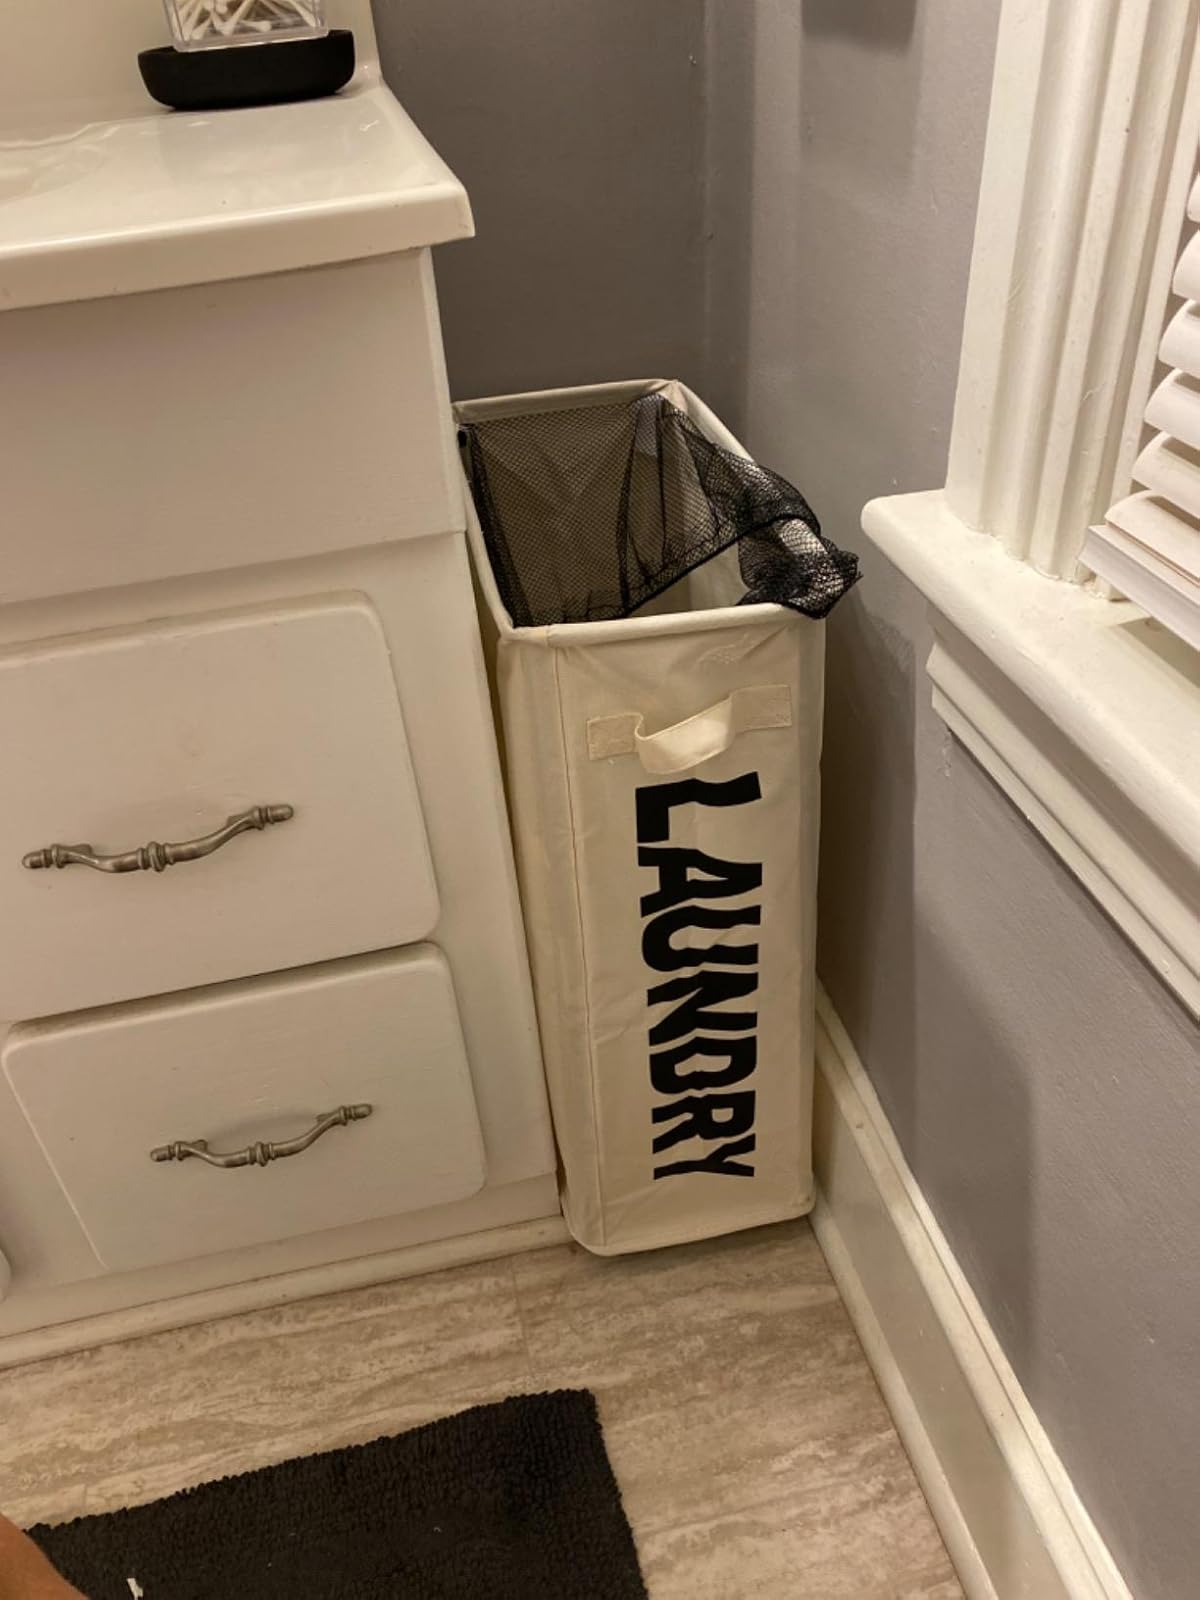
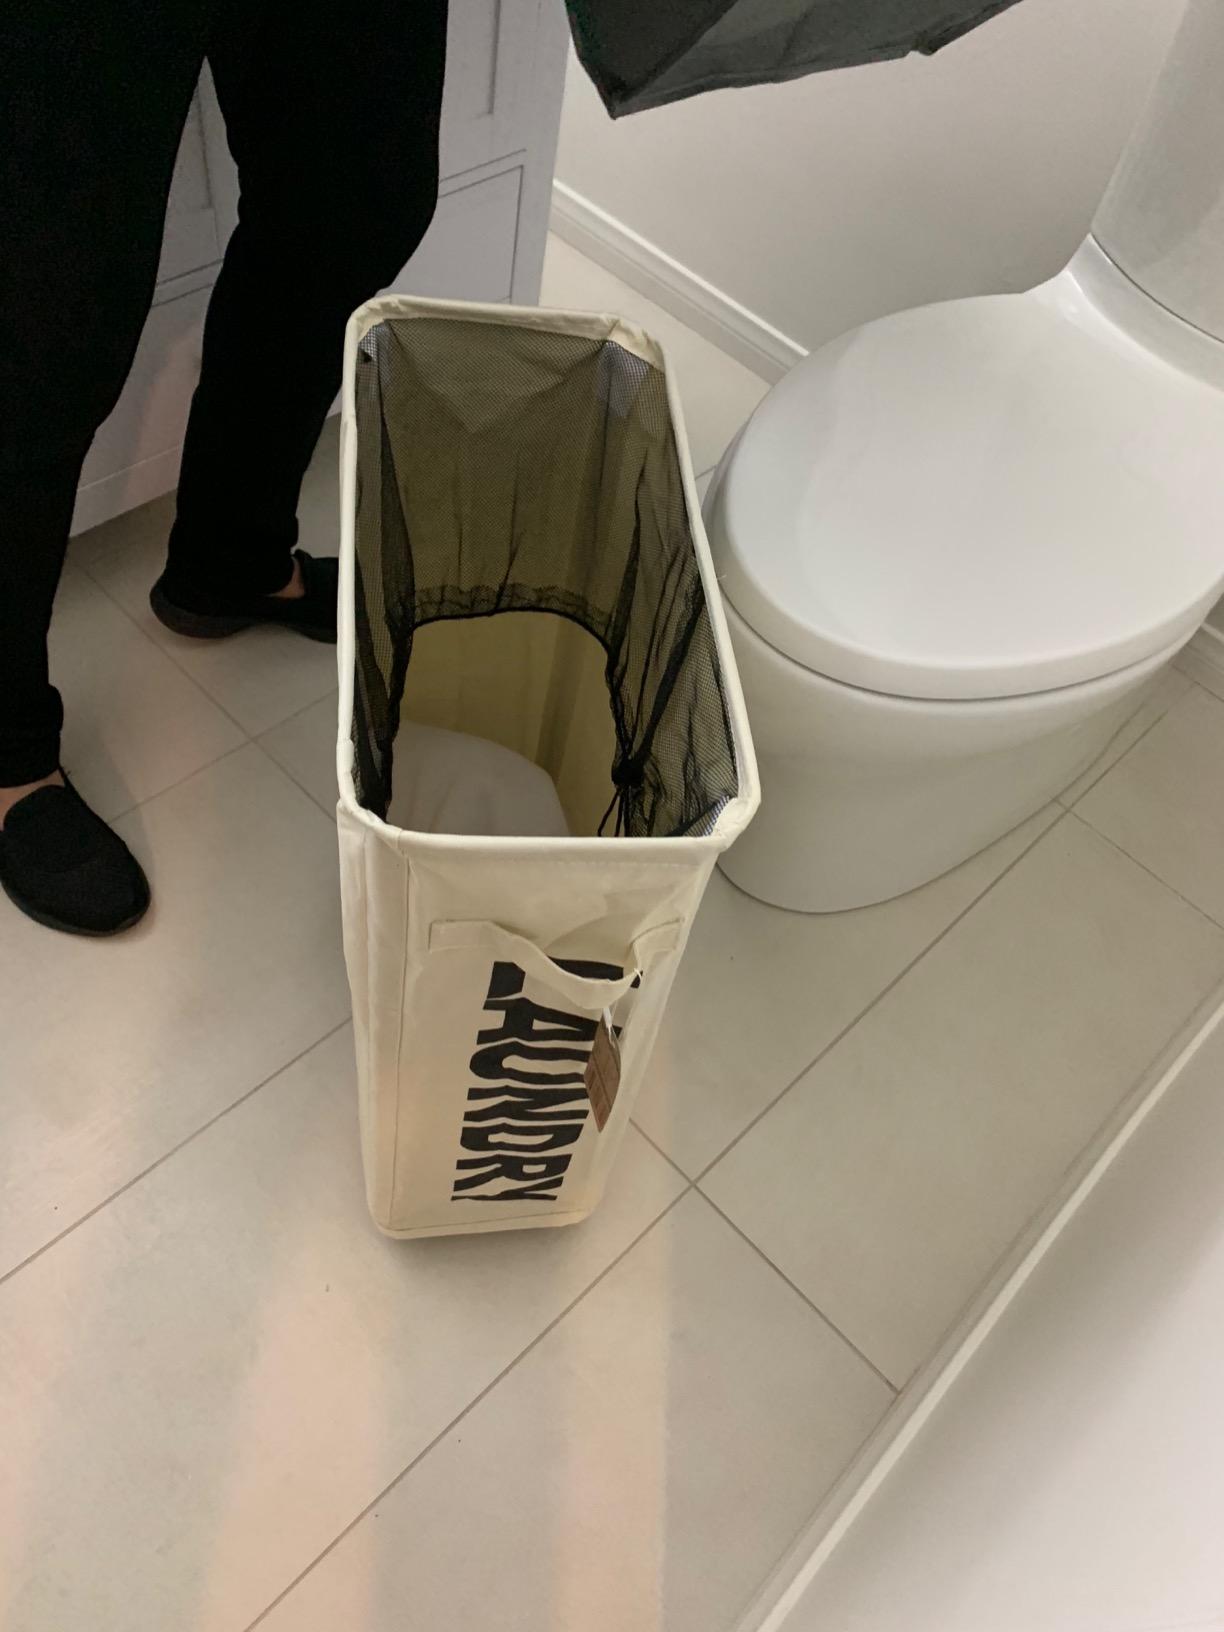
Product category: items_hamper
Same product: yes